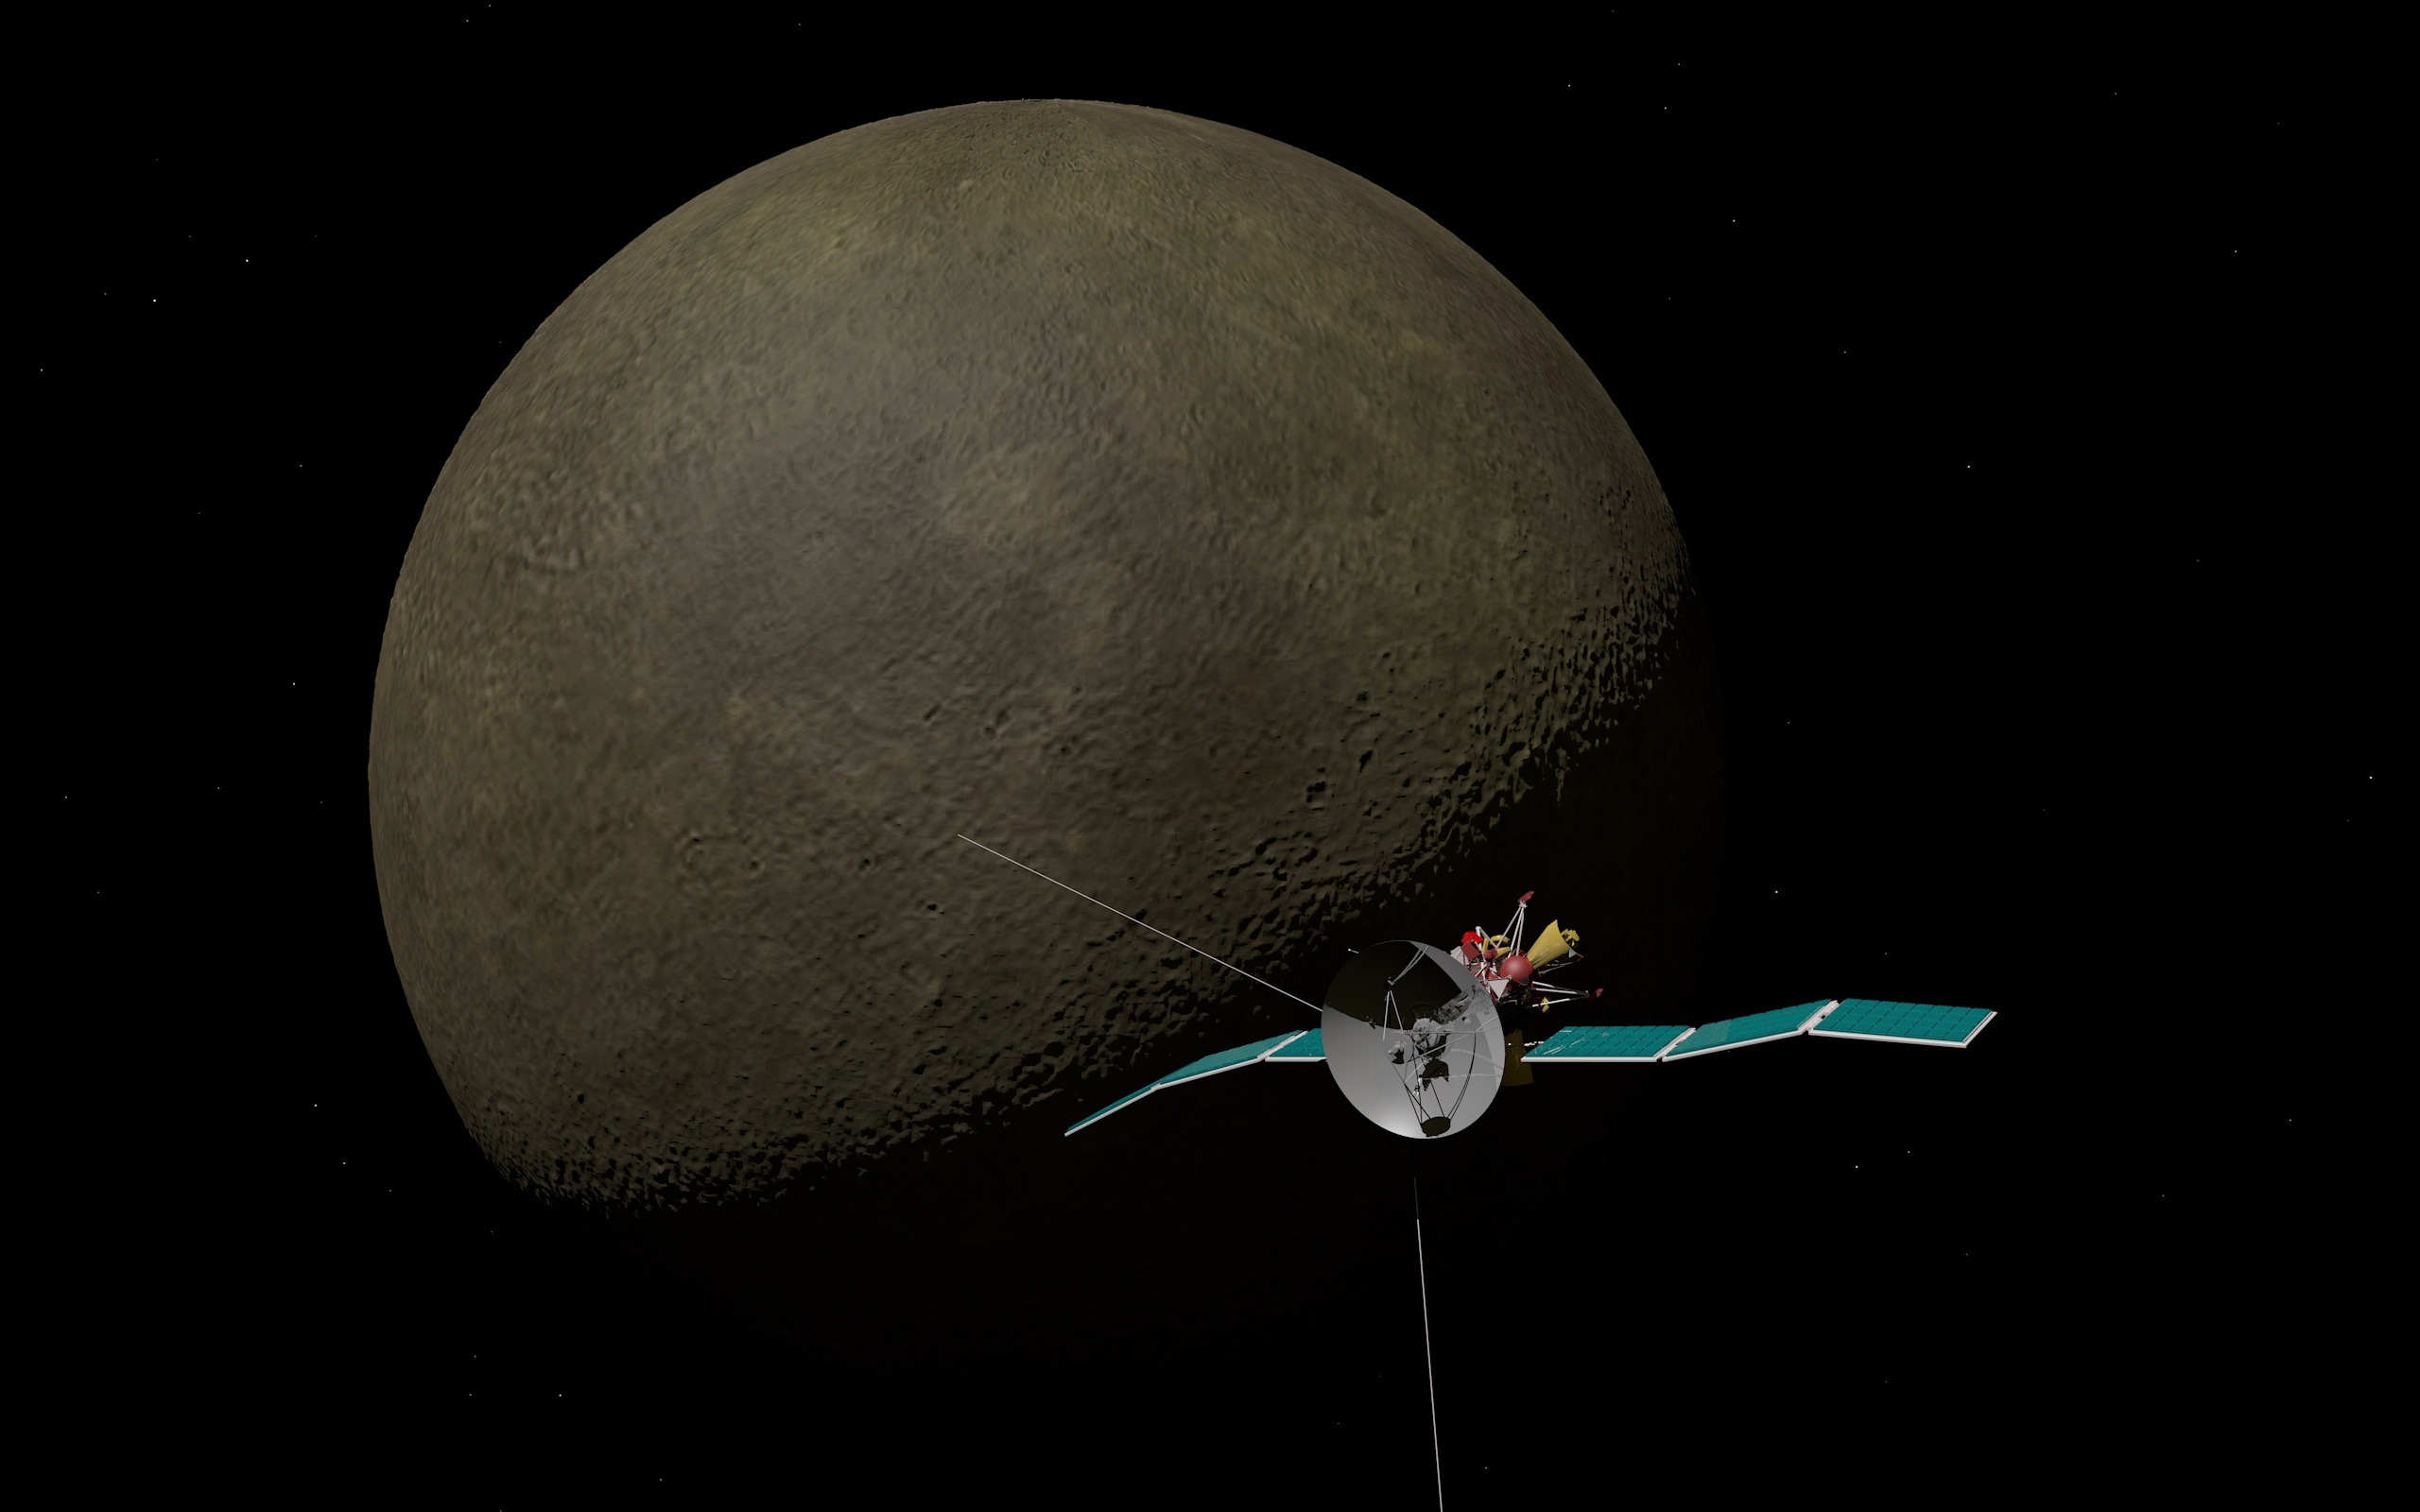
landscape, sky, technology, star, atmosphere, space, brown, crater, contrast, darkness, float, moon, circle, astrology, satellite, nasa, outer space, astronomy, mountains, vision, starry sky, ball, planet, mercury, landing, target, dealer, screenshot, thief, solar system, spherical, space travel, astronomical object, atmosphere of earth, sensing, space probe, messenger of gods